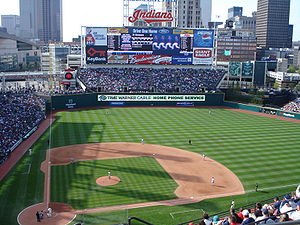
Progressive Field
Progressive Field
Progressive Field er et baseballstadion i Cleveland i Ohio, USA, der er hjemmebane for MLB-klubben Cleveland Indians. Stadionet har plads til 43.395 tilskuere, og blev indviet 4. april 1994. Indtil da havde Indians spillet på Cleveland Municipal Stadium.